Abajo Formation

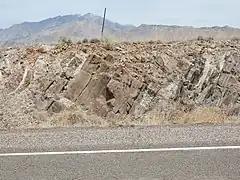
Abajo Formation in a road cut west of Abo Pass, New Mexico, US

The Abajo Formation is a geologic formation in the Los Pinos Mountains of central New Mexico. It was deposited about 1660 million years (Ma) ago, corresponding to the Statherian period.